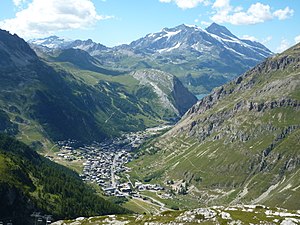
Tarentaise-dalen / Galleri
Tarentaise-dalen er en dal langs Isère-floden i hjertet af de franske alper i Savoie-departementet i Frankrig.